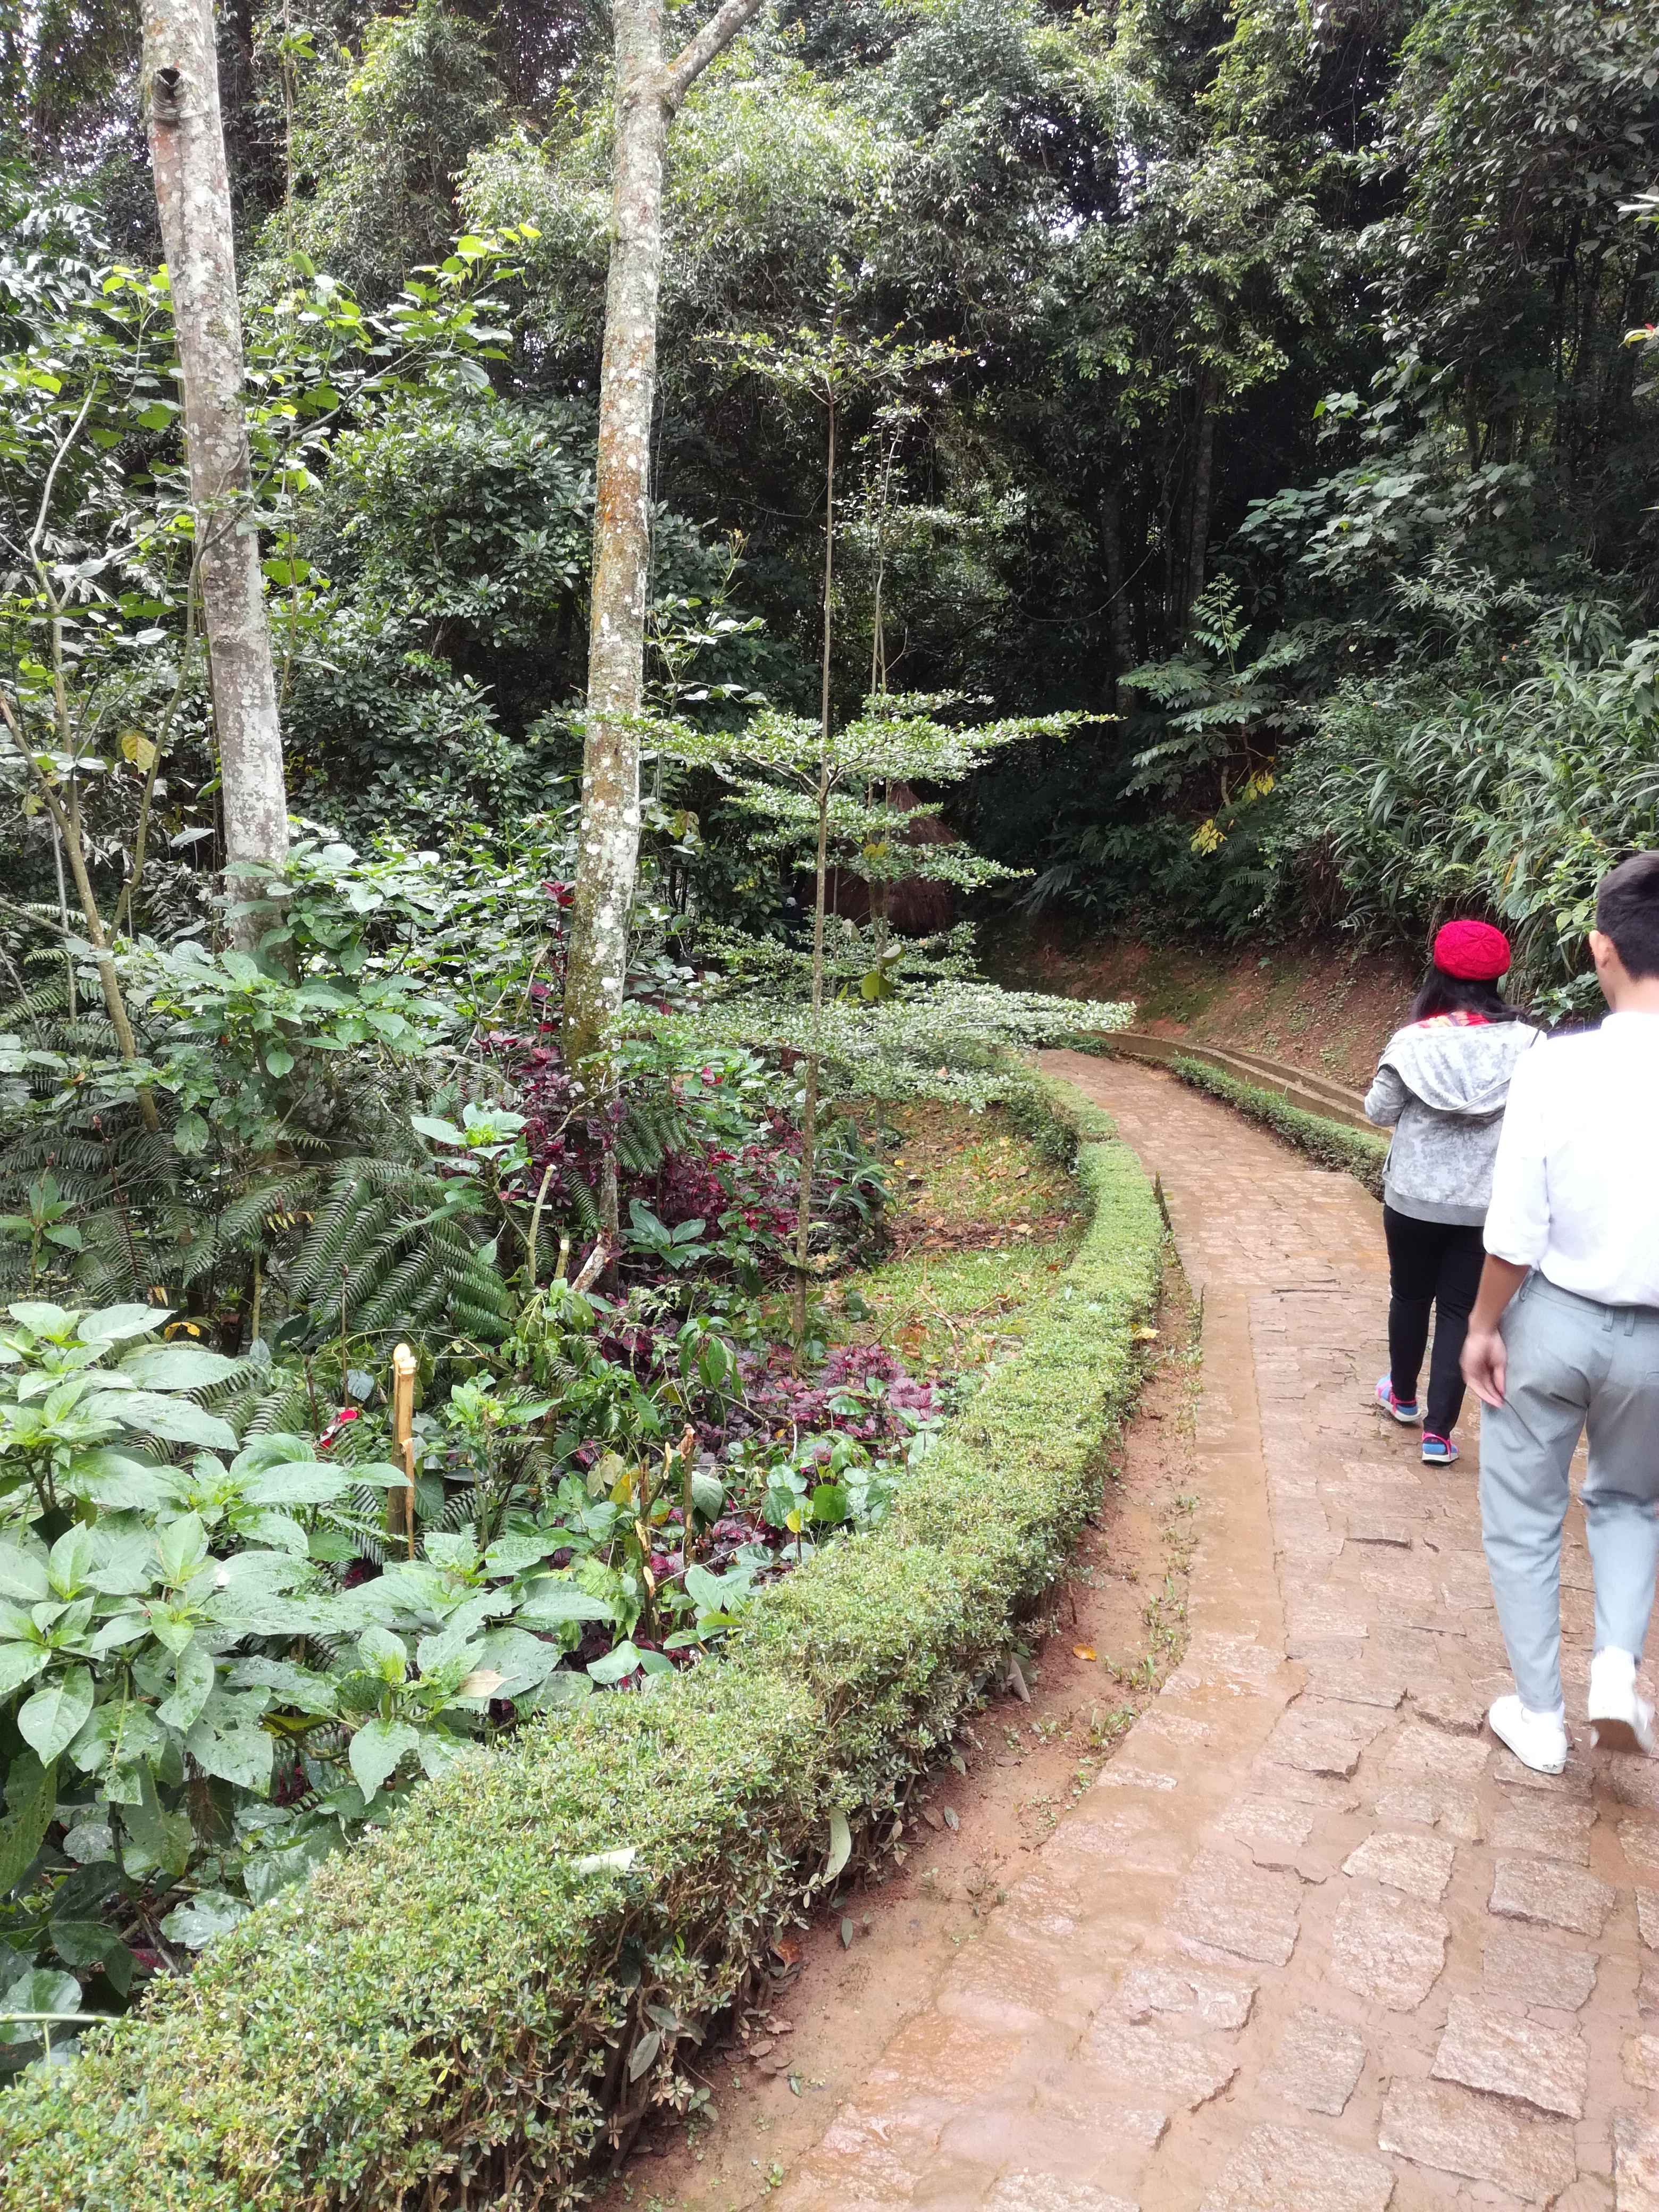
user: text: Có bao nhiêu người đang đi trên con đường trong ảnh?
assistant: text: Hai người.

user: text: Con đường trong hình được làm từ vật liệu chính nào?
assistant: text: Đá (hoặc gạch đá).

user: text: Môi trường trong ảnh gợi ý về một hoạt động thư giãn nào phổ biến?
assistant: text: Đi dạo/Tham quan thiên nhiên.

user: text: Hãy mô tả vị trí của hai người so với người chụp ảnh và loại thực vật ở hai bên con đường mà họ đang đi?
assistant: text: Hai người đang đi bộ quay lưng lại với người chụp ảnh, một bên con đường có hàng rào cây xanh được cắt tỉa và bên còn lại là những cây cối, cây bụi mọc tự nhiên hơn.